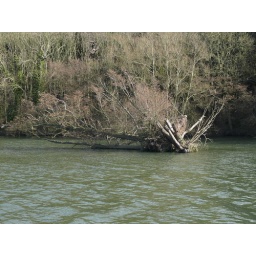
A small island - or a large fallen tree - in the river